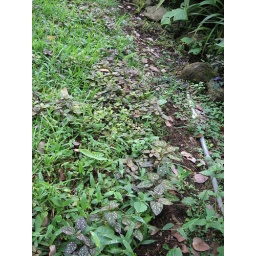
Foliage near house at edge of grass